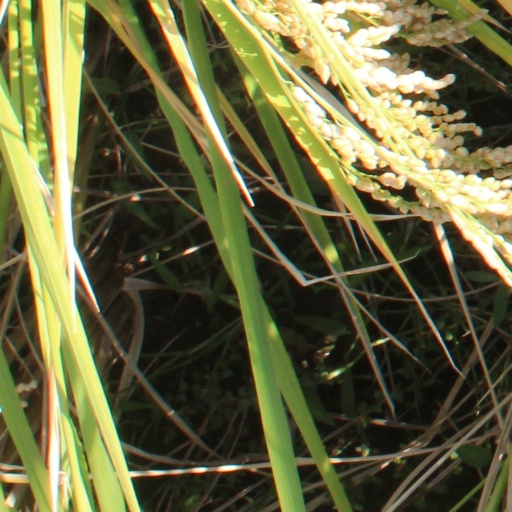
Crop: rice